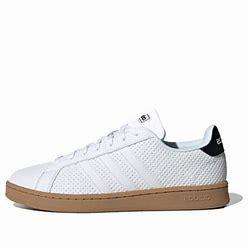
Brand: adidas
Model: NEO Grand Court Skate